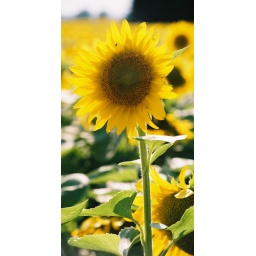
A gorgious sunflower field up North on Mississauga Road in Brampton.